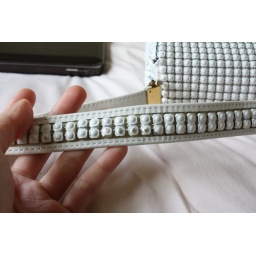
A) Paint Chips-The paint has came off in several places on the bag strap, revealing the silver metal underneath it.